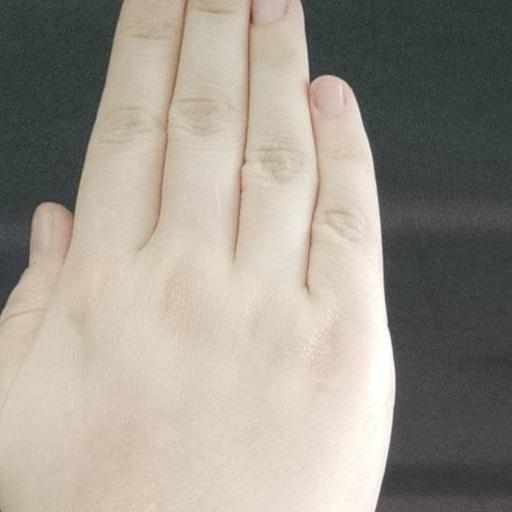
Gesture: stop_inverted